Port Angeles, Washington

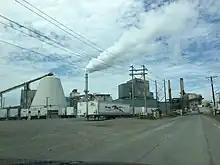
The McKinley Paper Company plant in Port Angeles

In 1884, a hotel was built and the trading post was expanded into the area's first general store. A wharf was soon built upon the site where the current ferry pier stands. A village of 300 in 1886, Port Angeles' population grew to 3,000 by 1890. Hundreds of its new residents were part of the Puget Sound Cooperative Colony, which was established in 1887 and built several of the settlement's first permanent civic facilities, including a sawmill, church, office building, and opera house. The town was incorporated on June 11, 1890, and was named the county seat of Clallam County later that year. A depression a few years later was weathered and the town continued to grow into the new century. In 1914, large-scale logging began with construction of a large mill and a railway connecting the hinterlands to the mill. Other mills were soon built and the lumber and pulp mills supported the economy of the area until well into the century.